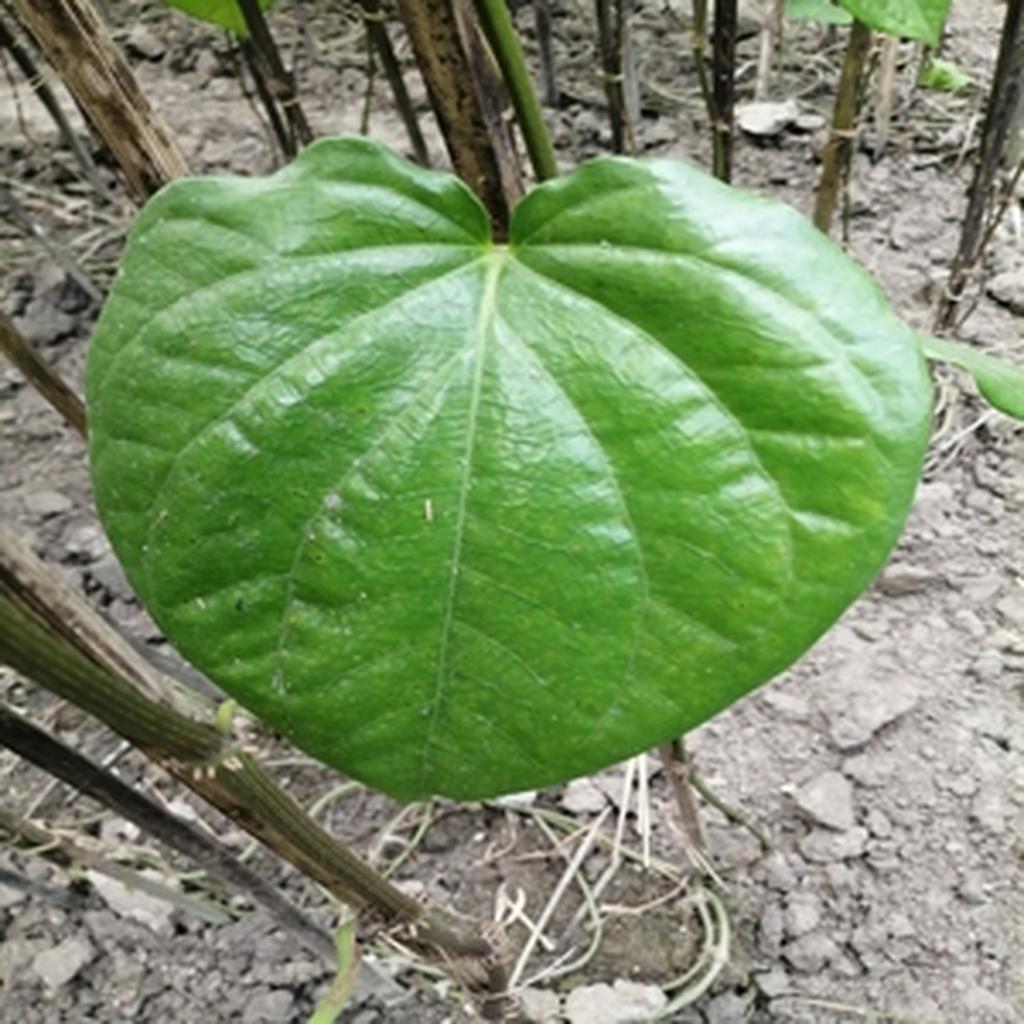
Label: Healthy_Leaf